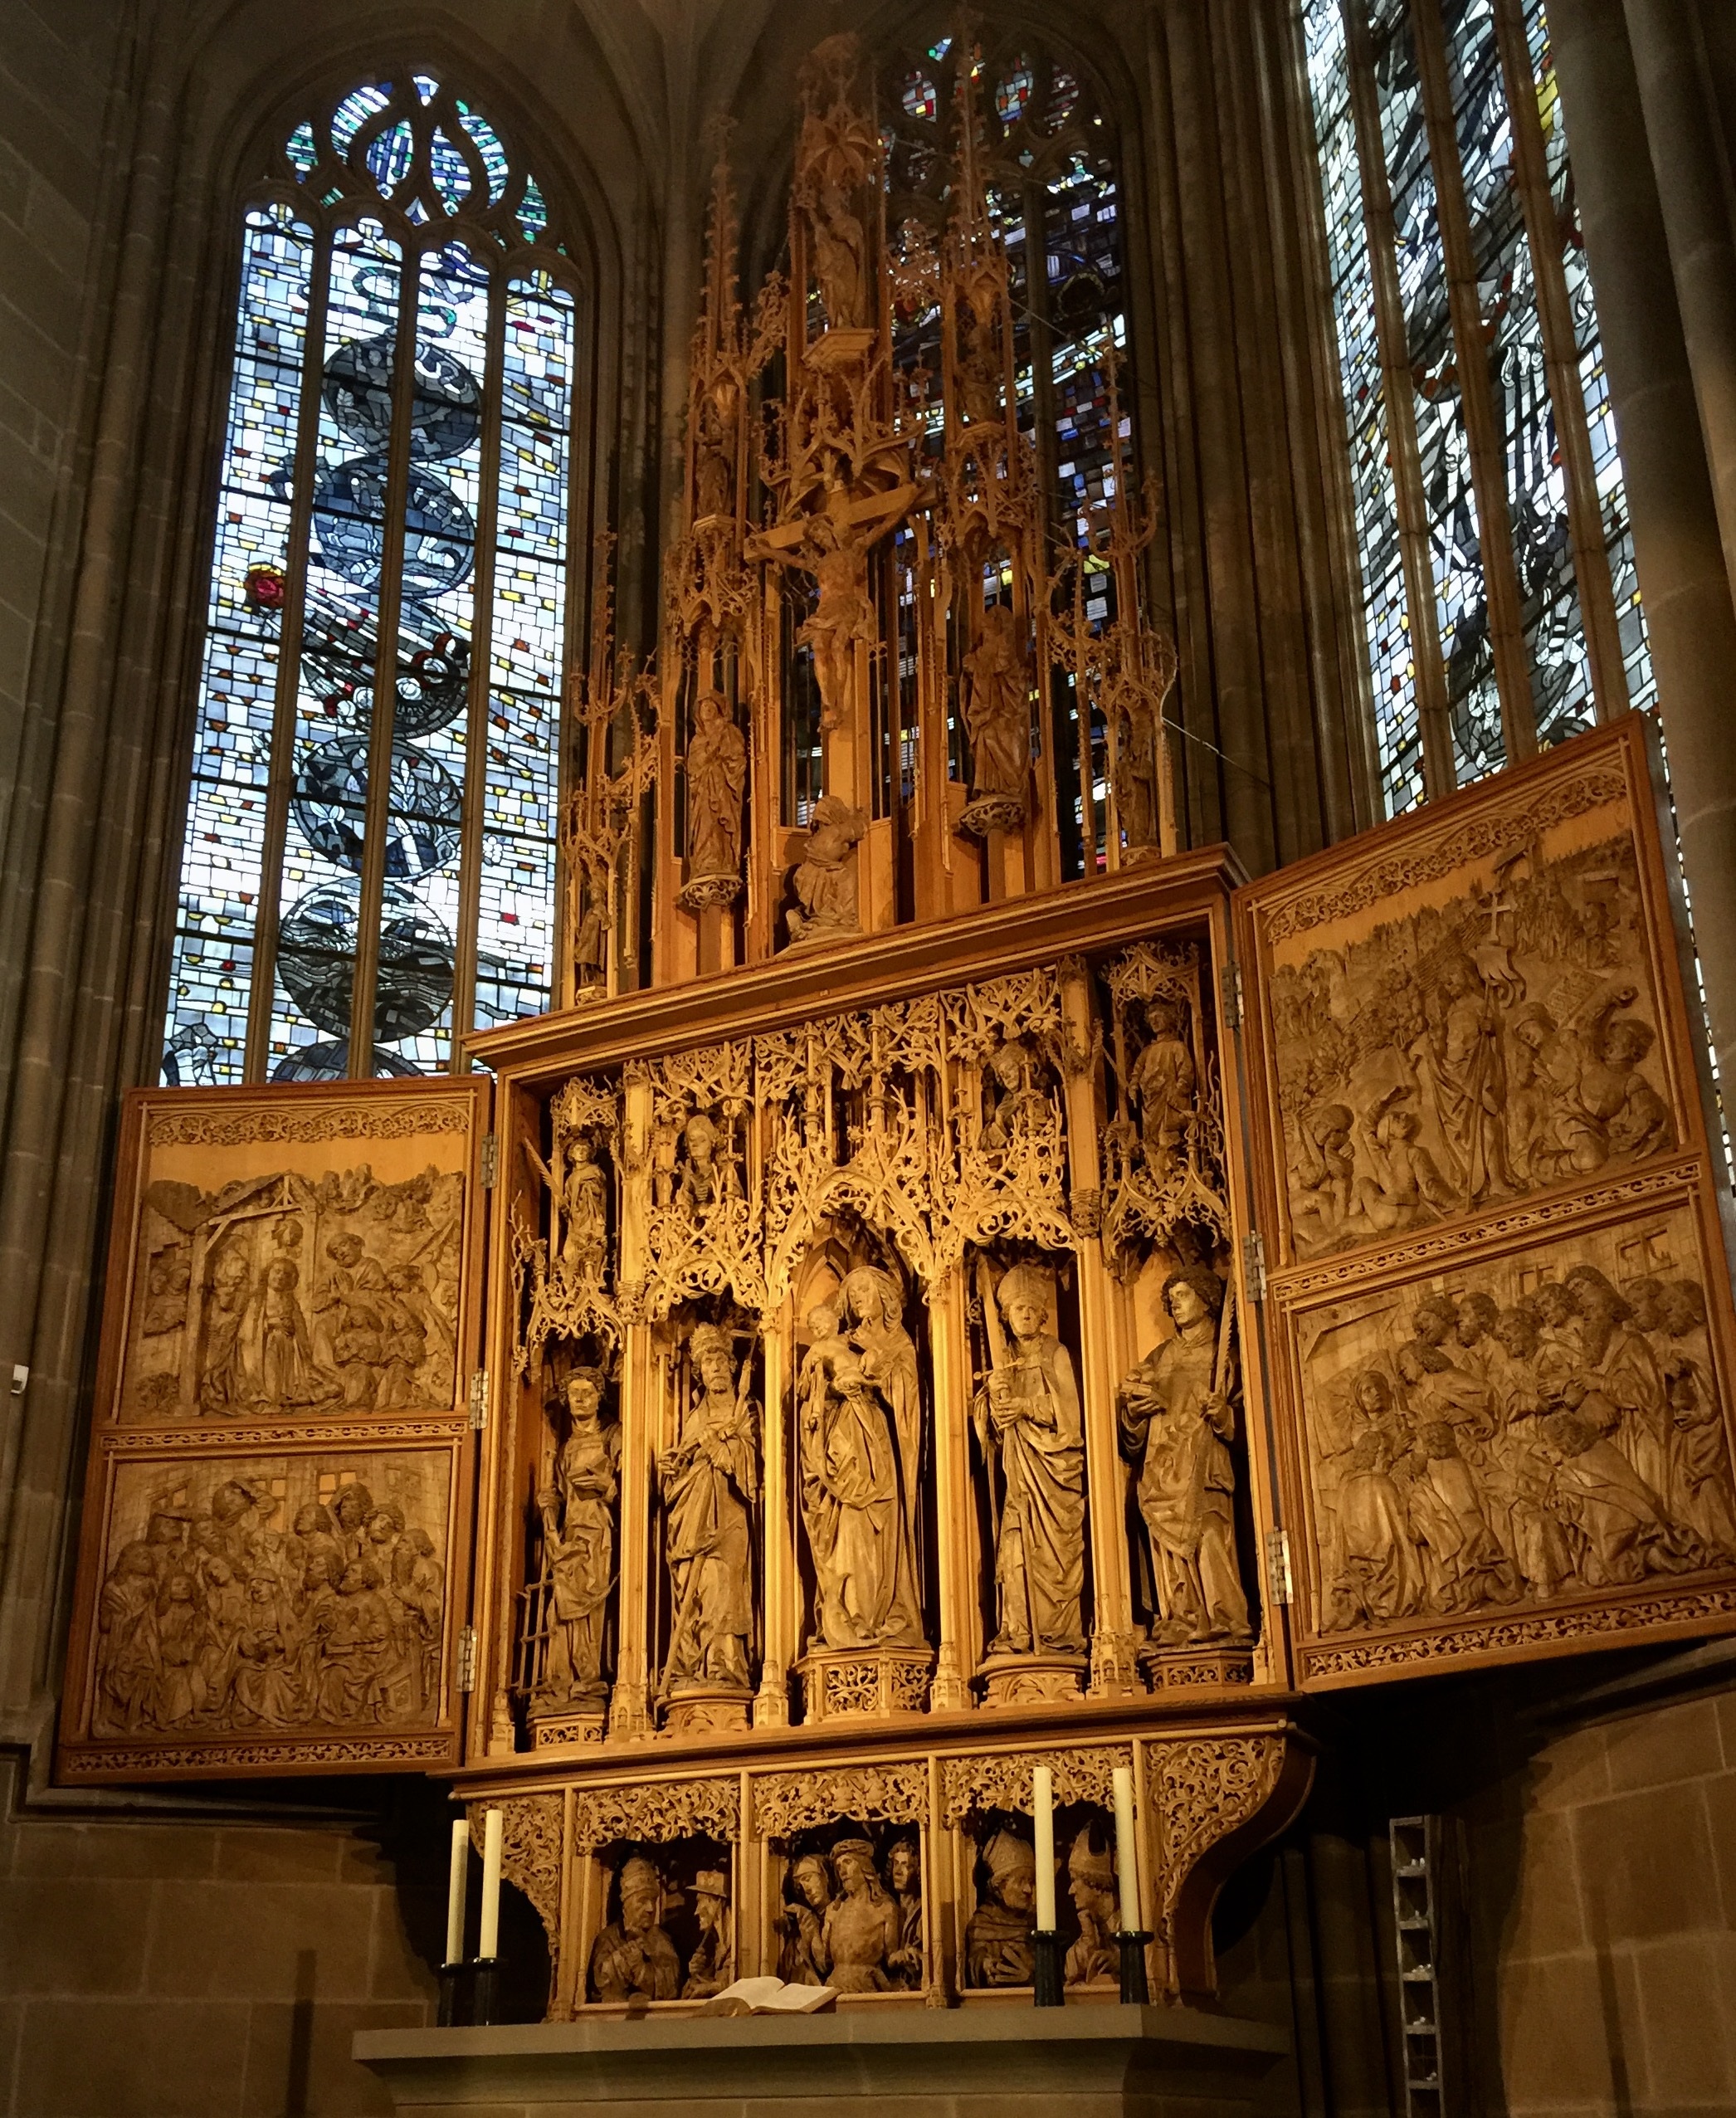
architecture, window, building, facade, church, cathedral, chapel, gothic, place of worship, altar, synagogue, carving, heilbronn, saint kilian's church, ancient history